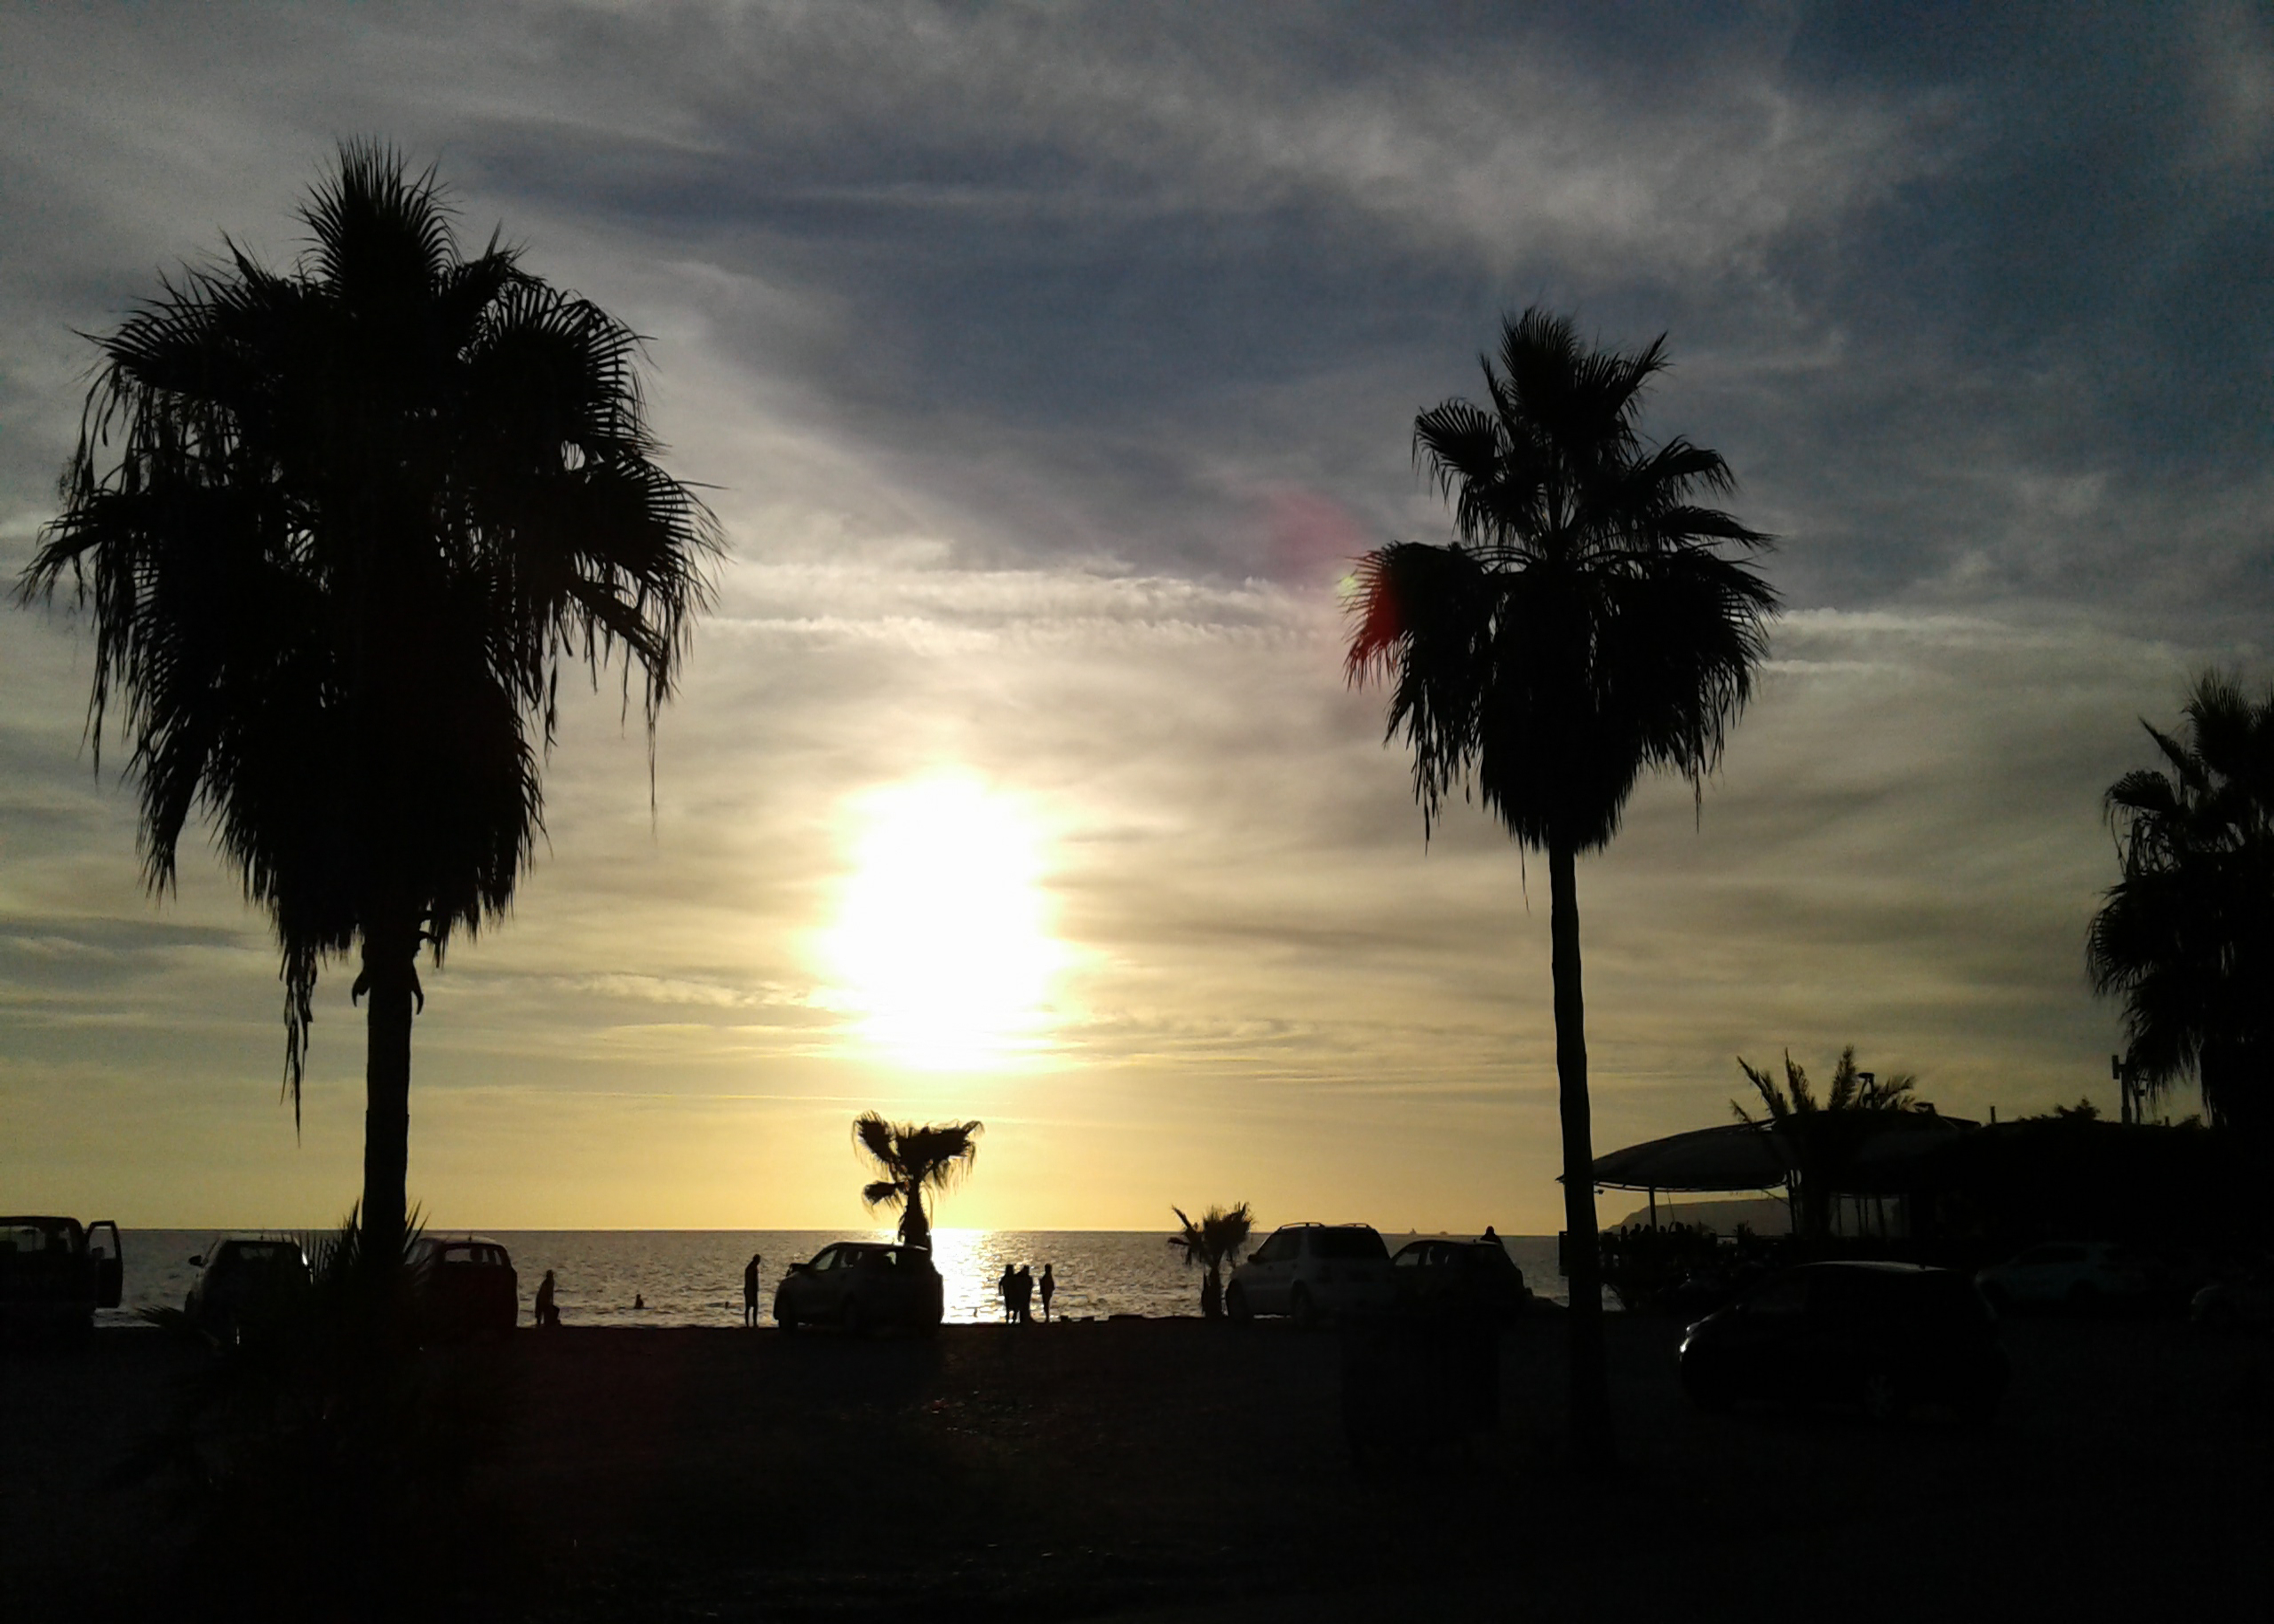
sunset, sea, sky, beach, clouds, palm trees, water, yellow, cloud, atmosphere, nature, tree, plant, body of water, dusk, afterglow, sunlight, arecales, horizon, sunrise, landscape, Tints and shades, palm tree, cumulus, calm, astronomical object, sun, backlighting, attalea speciosa, dawn, evening, tropics, heat, darkness, ocean, caribbean, Desert Palm, shadow, silhouette, coast, reflection, vacation, elaeis, borassus flabellifer, tourism, night, wind